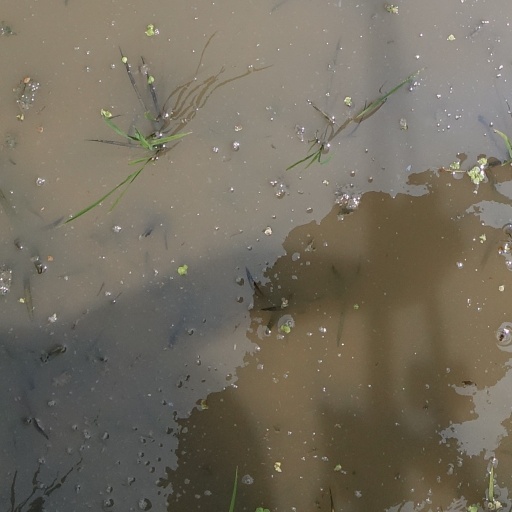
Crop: rice